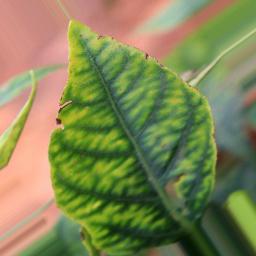
Label: nutritional